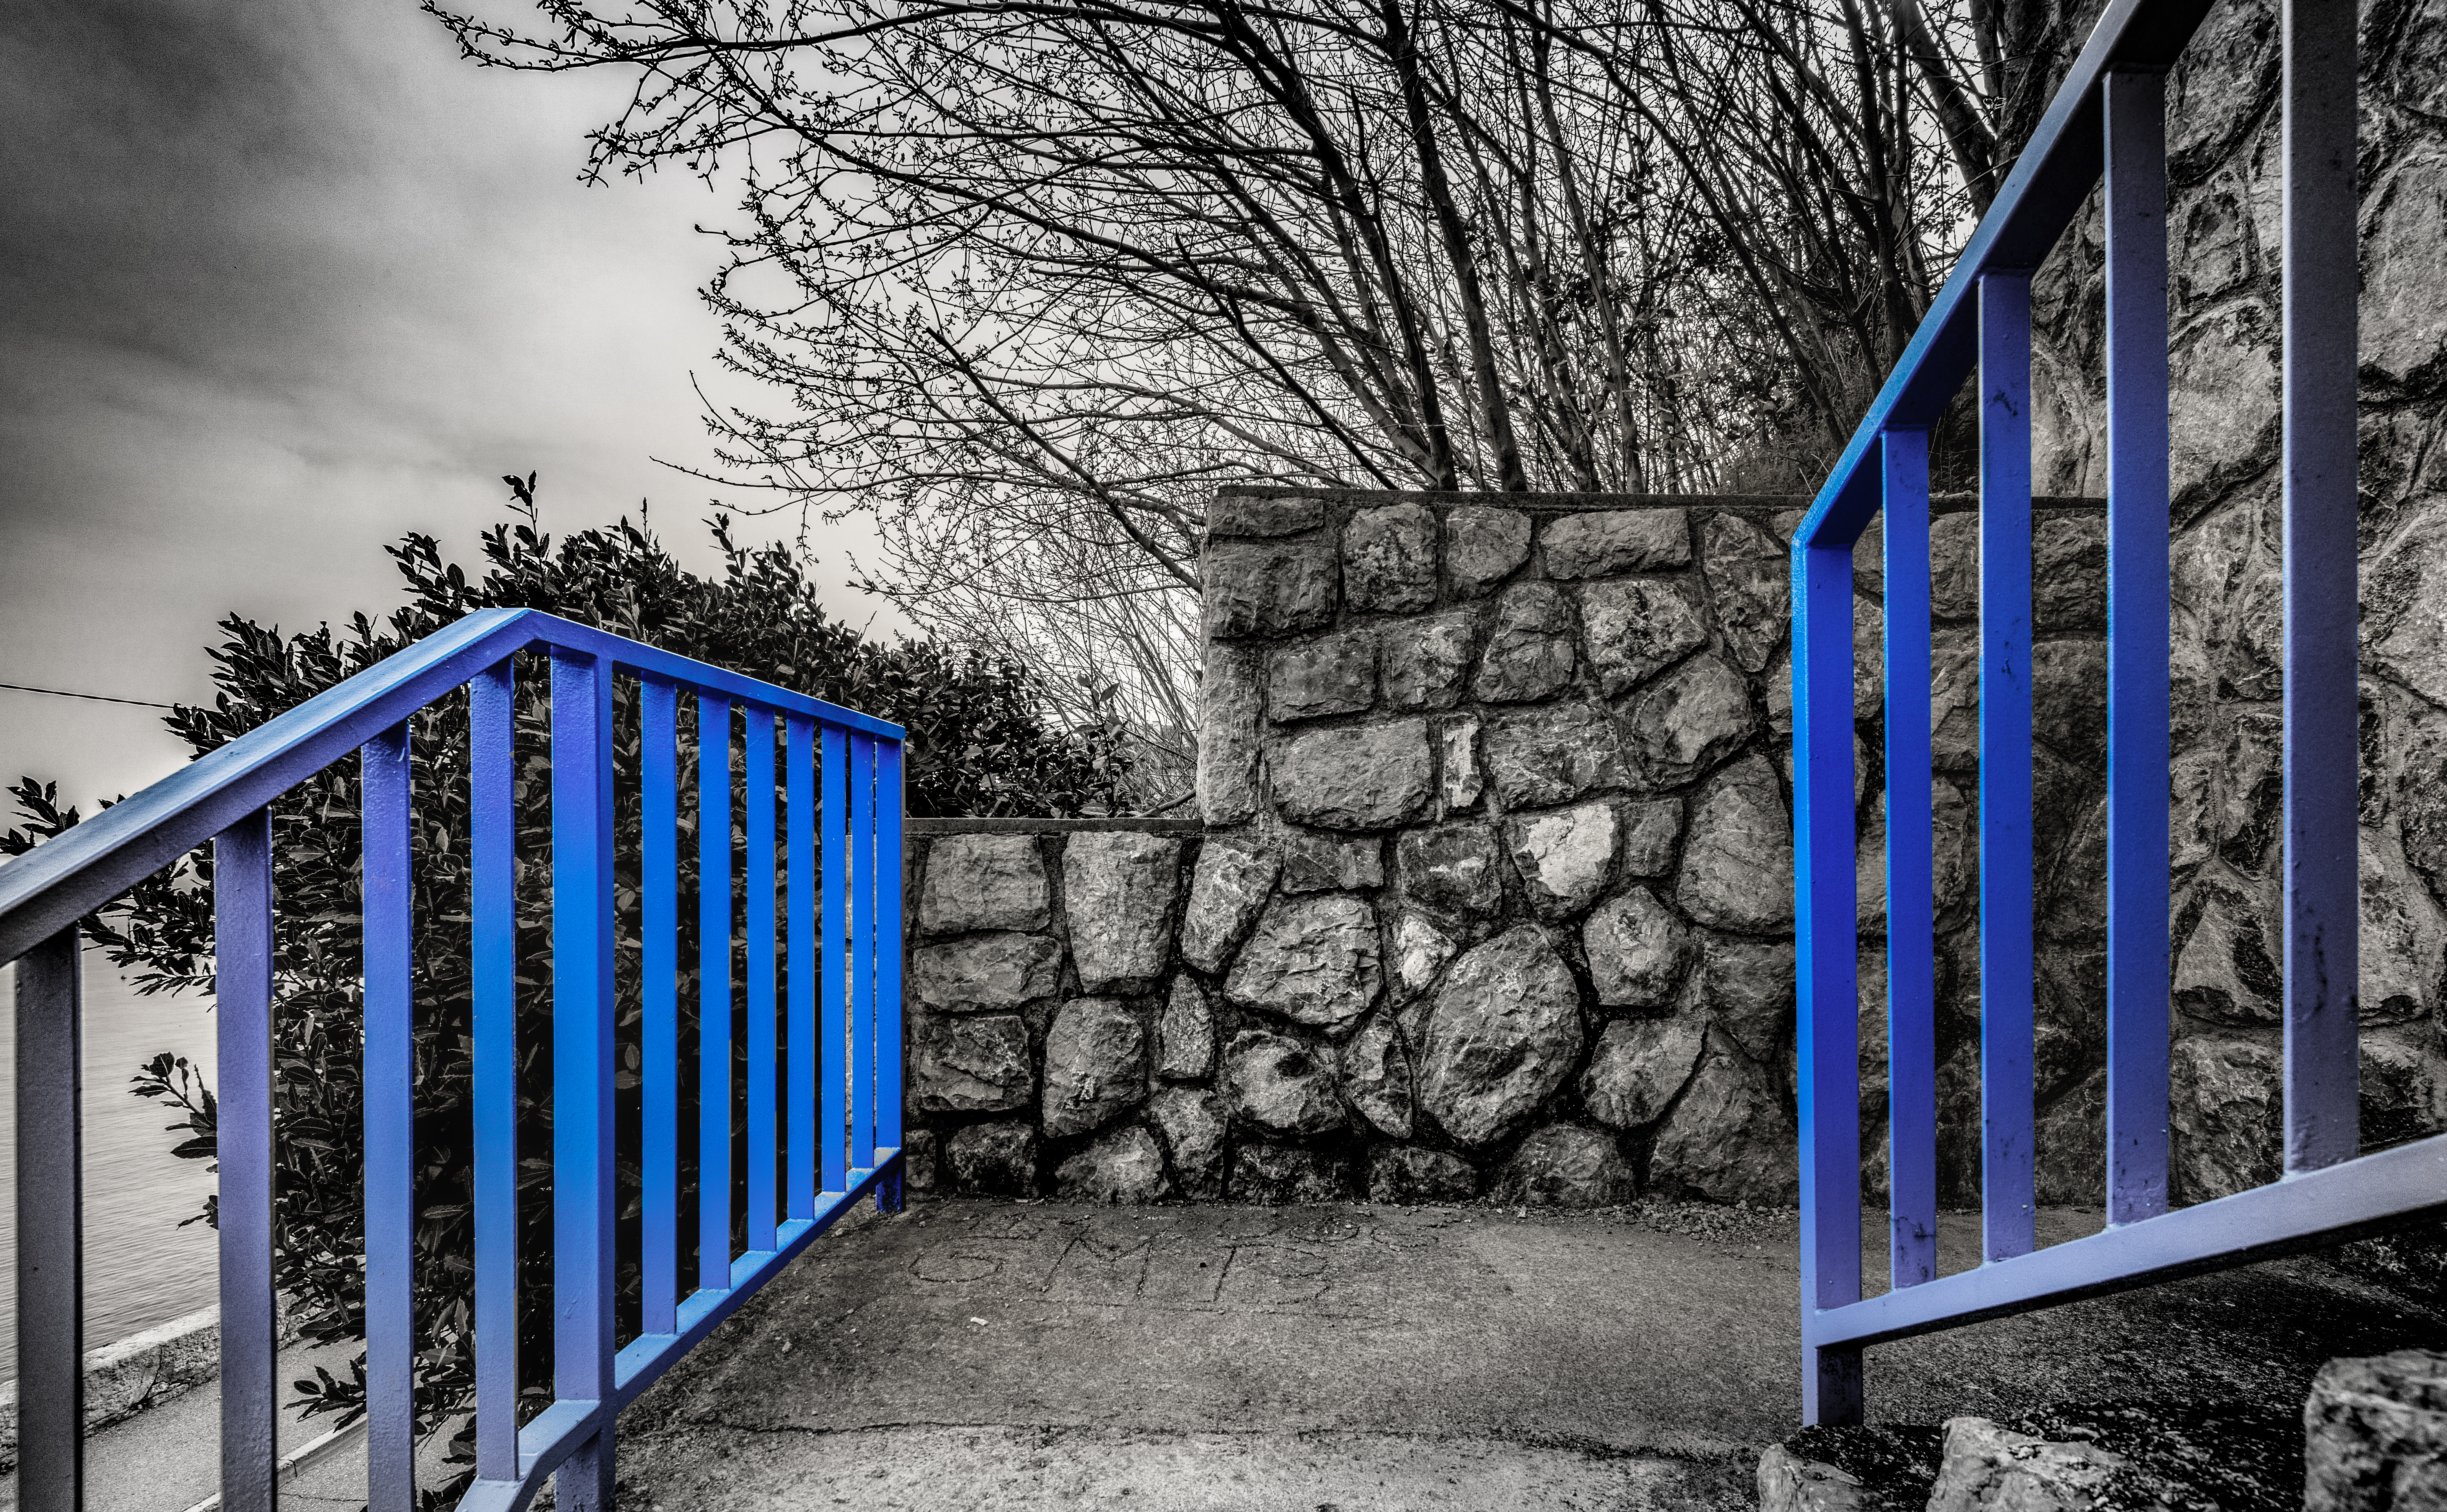
outdoor, winter, fence, architecture, road, street, stair, house, alley, home, wall, railing, facade, blue, gate, handrail, blackandwhite, hr, opatija, kroatien, monocolor, urban area